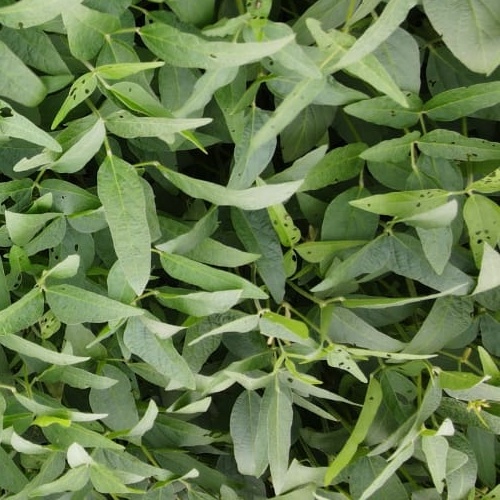
Label: Diabrotica_speciosa